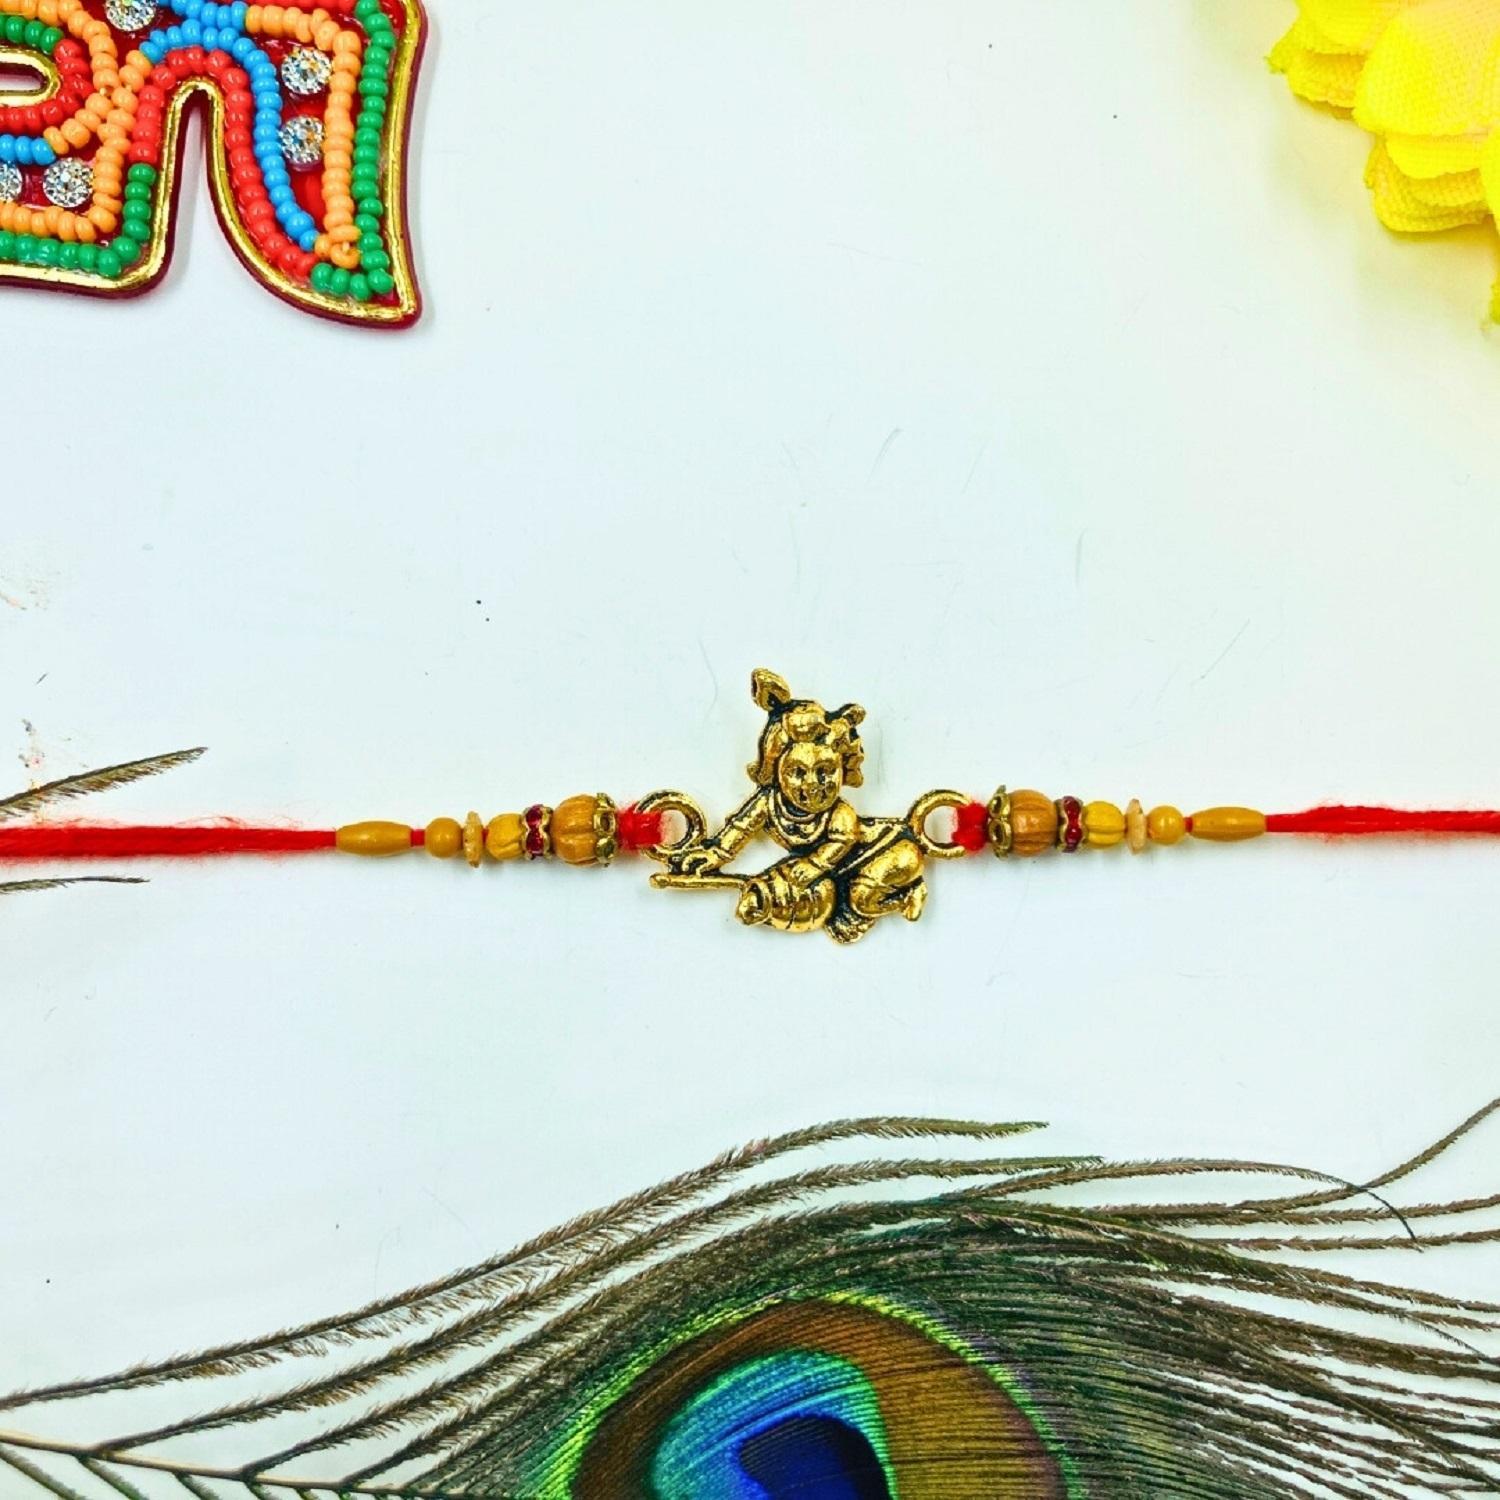
VIBRANCE Traditional Jai Shree Ram Rakhi for Raksha Bandhan.
Type: Rakhis
Brand: VIBRANCE
Price: Rs. 199
 Raksha Bhandan is a celebration of the bond between a brother and sister. We specialize in creating unique rakhi designs for every brother and sister. Our rakhi collection ranges from traditional to modern designs, all of which are handcrafted with love and care. We strive to make each Raksha Bhandan special for our customers by providing the perfect rakhi for their loved ones. With our wide range of designs and styles, you can find the perfect rakhi for your brother or sister. Shop with us today to make your Raksha Bhandan magical.The design of the delivered product or parts of it may vary slightly from what is shown in the image.
Features: Hand crafted pearl and crystal studded rakhi Multicolor Rakhi,Special Multi colour Designer Rakhi for Brother / Bhabhi / Kids,Includes roli chawal and free greeting card,Rakshabandhan Special Card,Comes with Roli Chawal & Best Wishes Greeting Card in best packaging